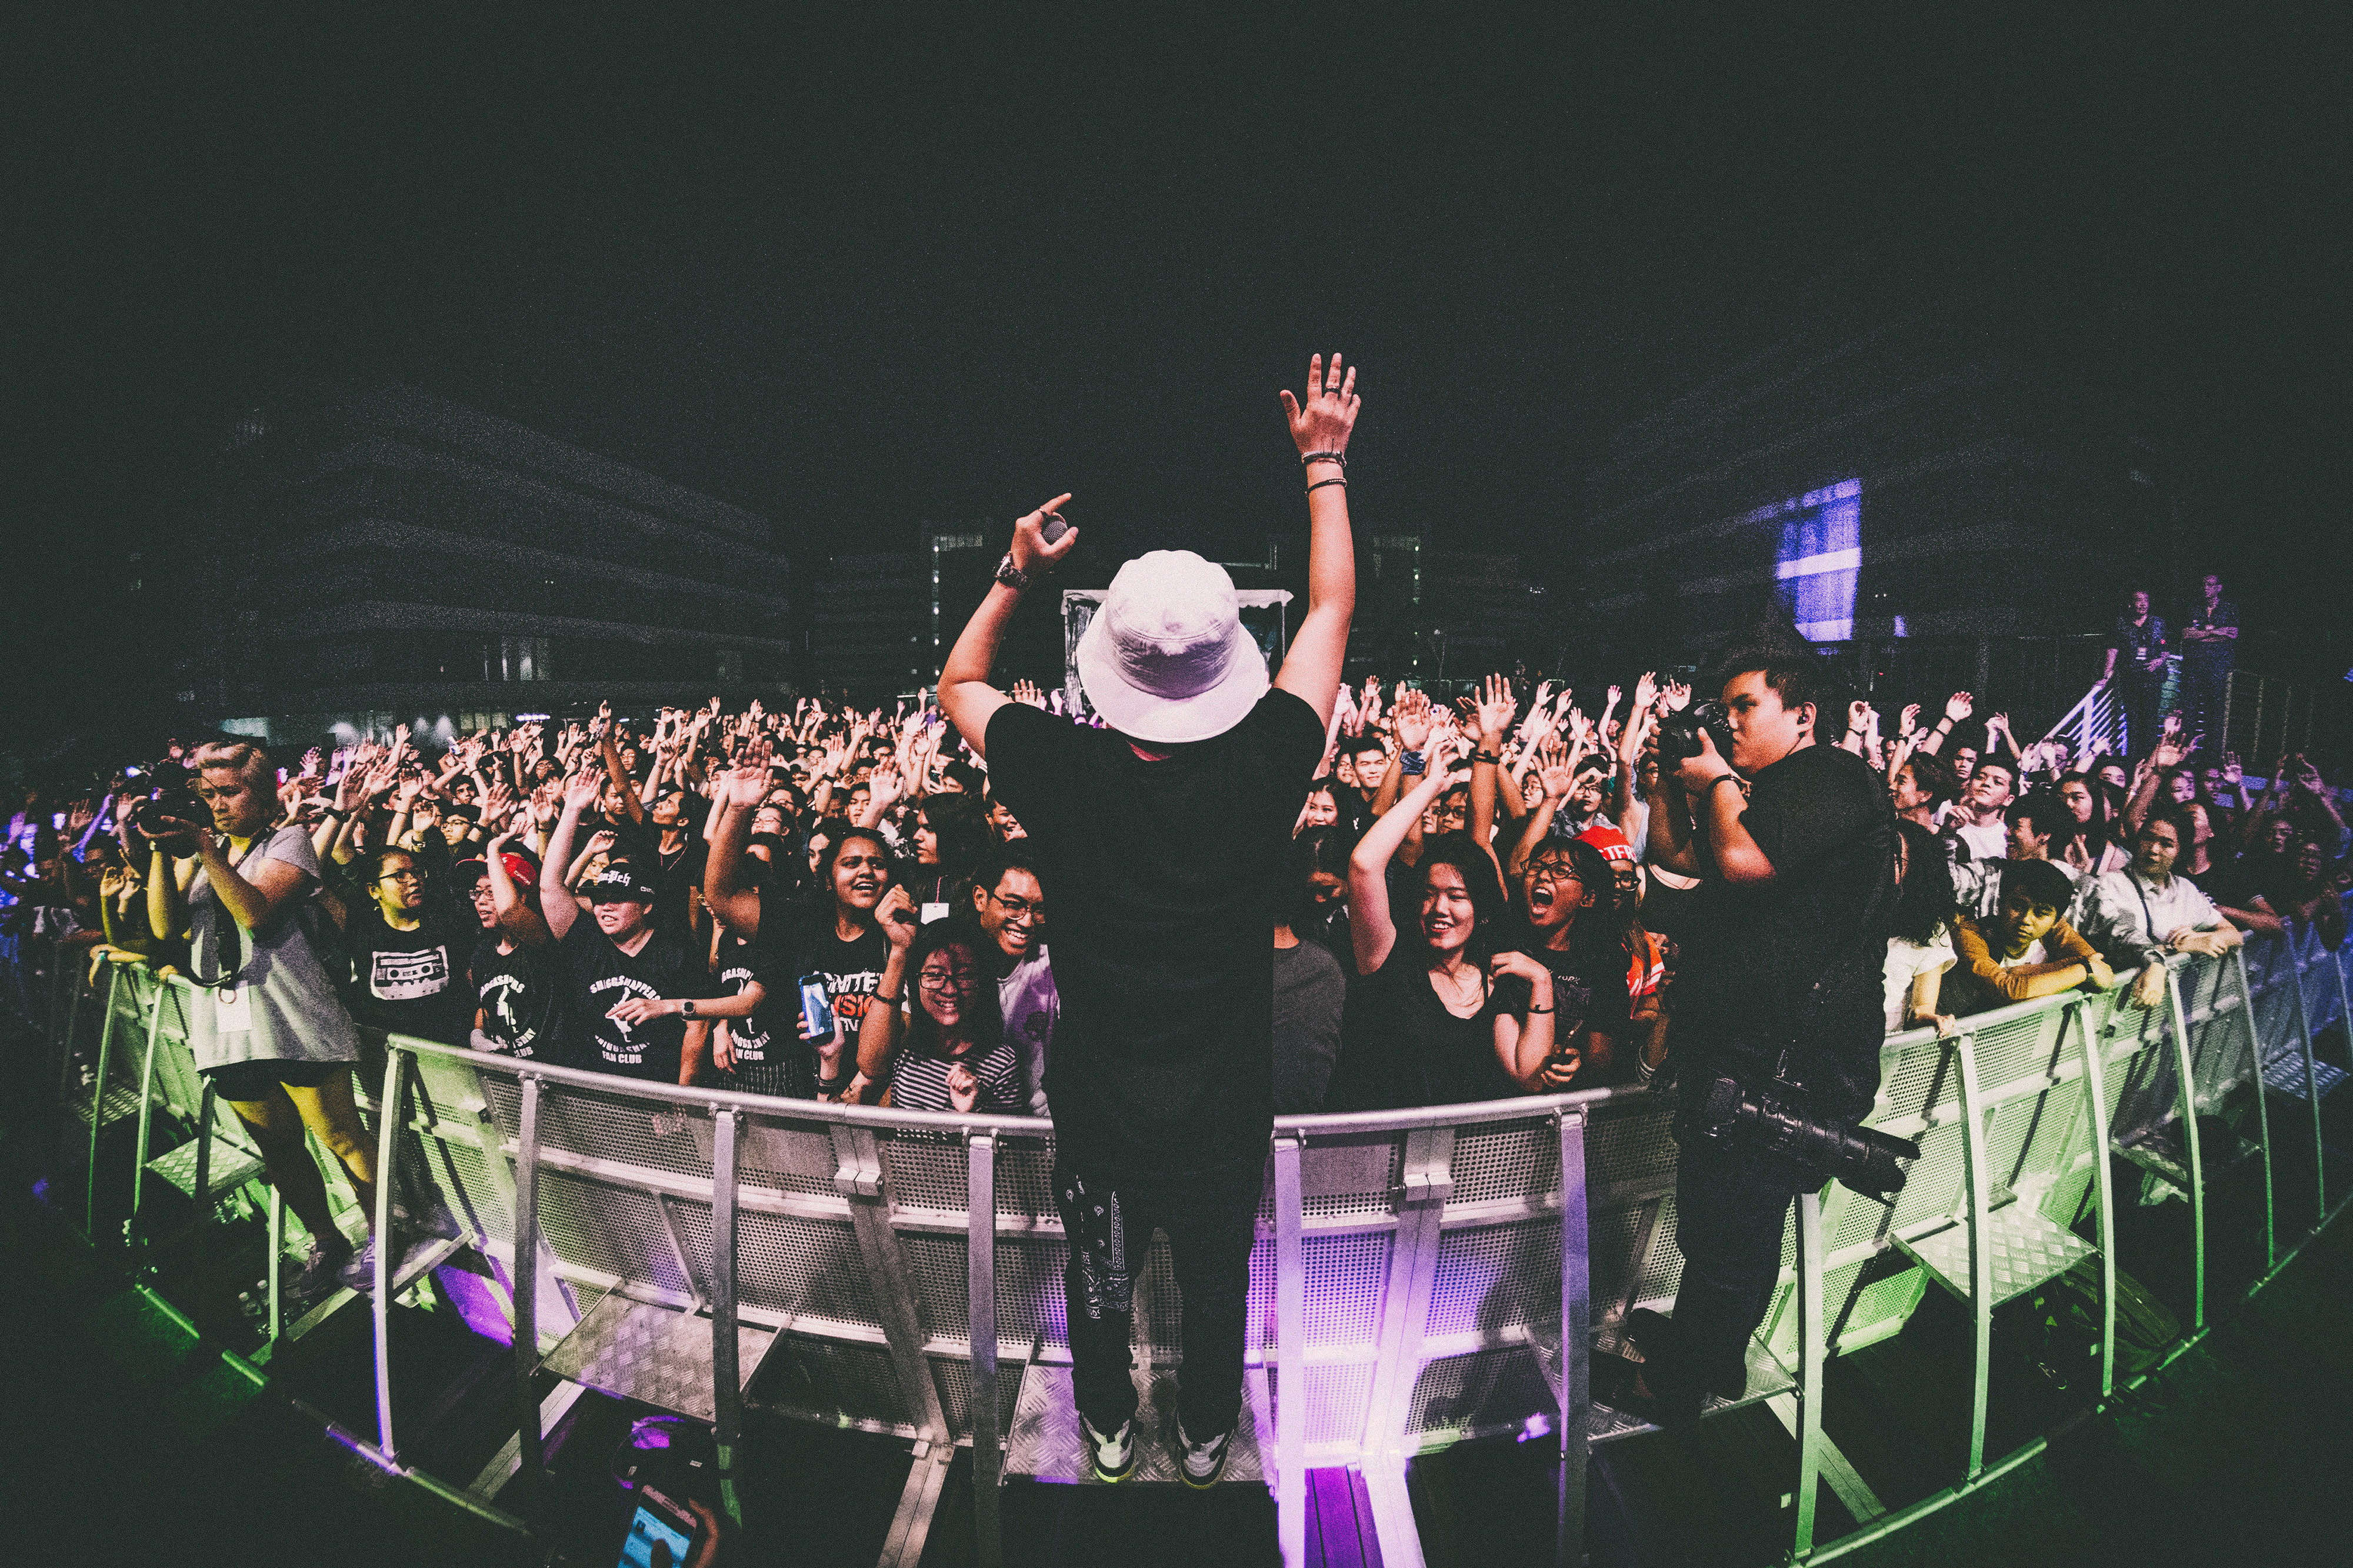
performance, stage, crowd, event, concert, purple, photography, musical ensemble, performing arts, rock concert, music, musician, audience, sport venue, music artist, performance art, festival, music venue, night, fisheye lens